James McGowen

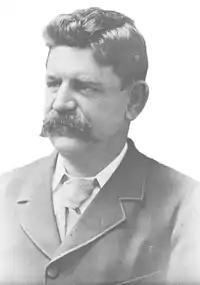
James McGowen

McGowen's honesty and judiciousness were reassuring to the public, and were major factors in Labor's 1910 election win. He remained Premier until 1913, but was not an effective director of the parliamentary party, preferring to leave most issues of party management to his deputy, William Holman. As well as being Premier, he was also Treasurer during most of 1911 and Chief Secretary from December 1911.